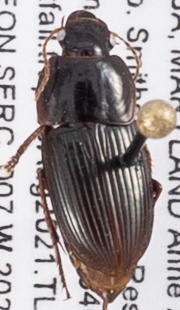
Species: Anisodactylus dulcicollis
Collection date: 2021-08-05
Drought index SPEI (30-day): -1.06
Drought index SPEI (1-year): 1.418
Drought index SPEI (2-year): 1.45